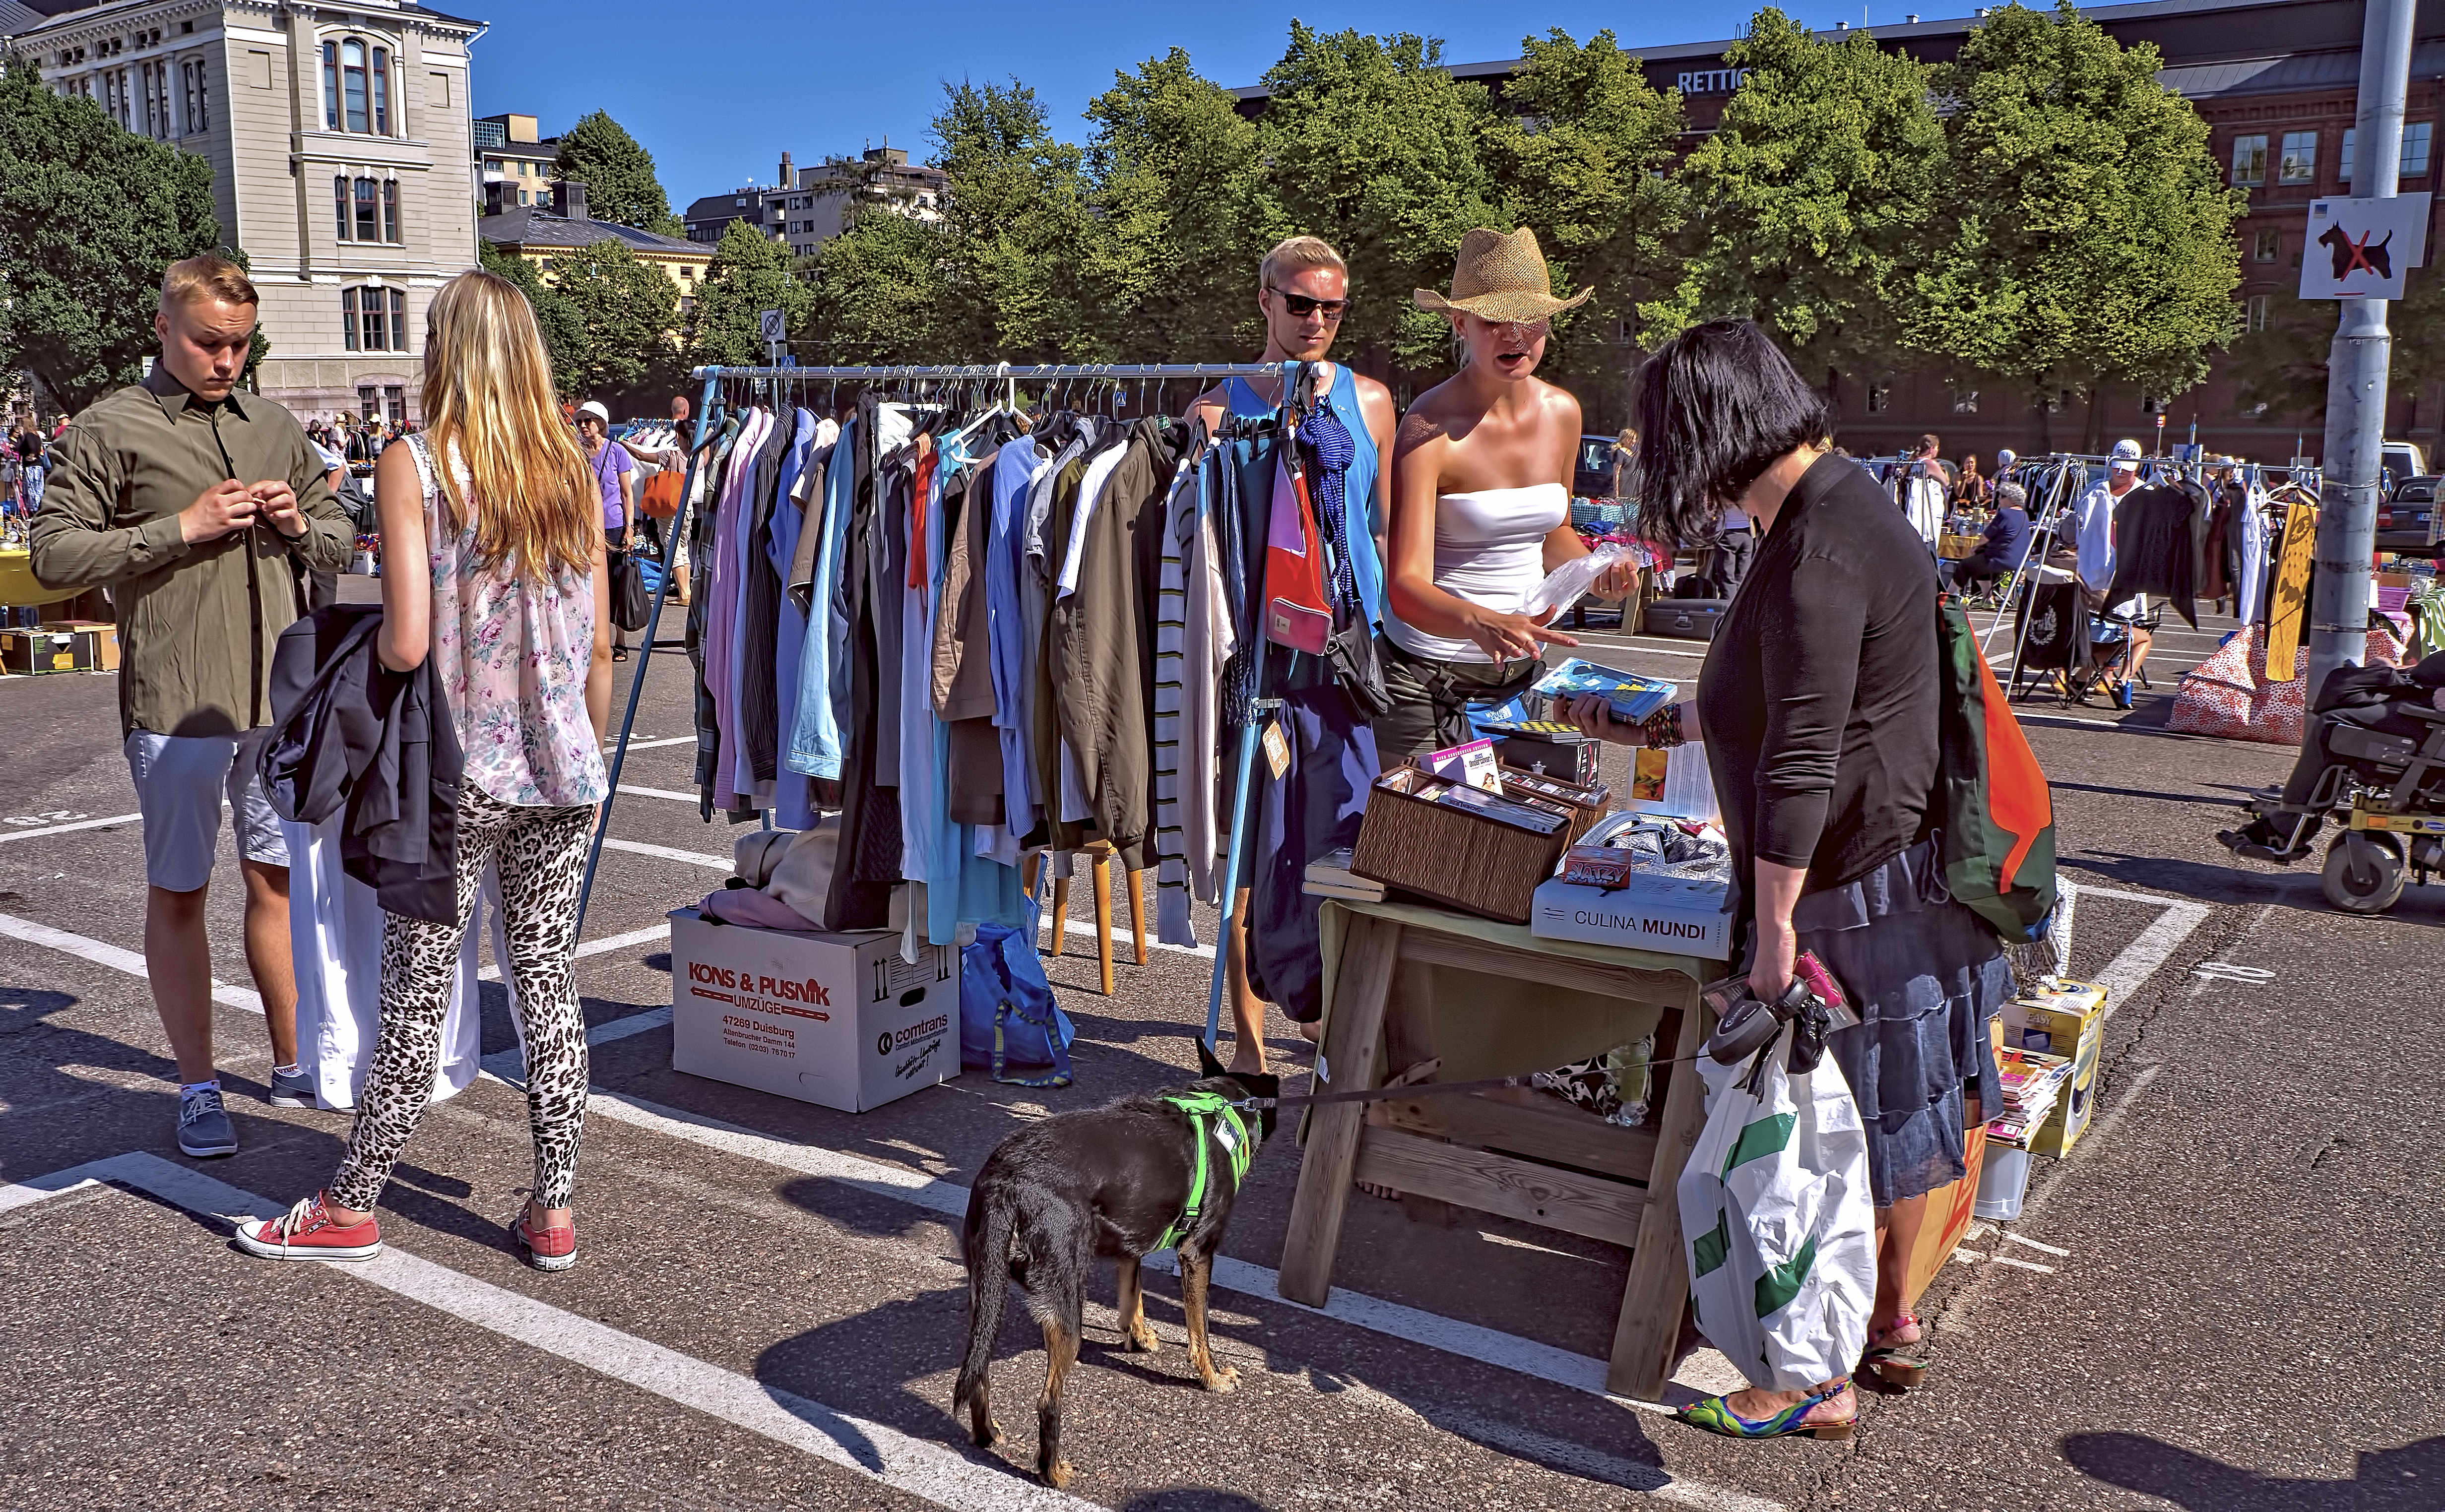
market, dogs, cool image, no, sony, finland, helsinki, alpha, cool photo, i, 3000, ilce, ilce3000, hietalahti, flea, allowed